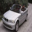
Label: automobile